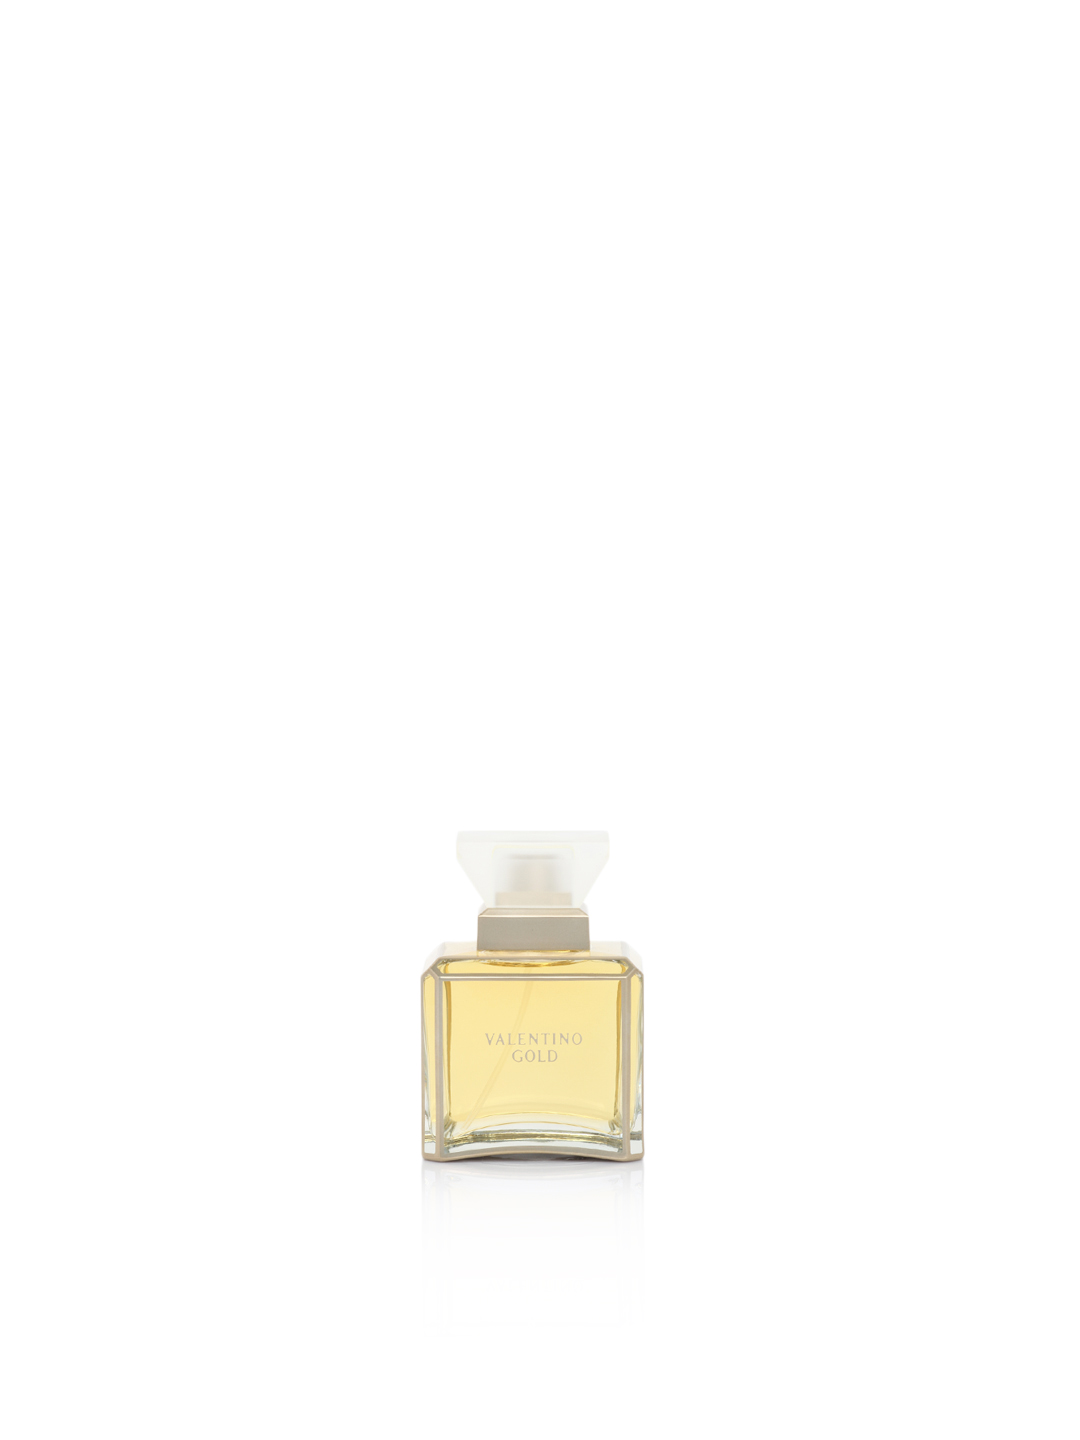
Valentino Perfumes Women Gold 50 ml Eau de Parfum
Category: Personal Care / Fragrance / Perfume and Body Mist
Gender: Women
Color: Gold
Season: Spring 2017
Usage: Casual